François Papineau

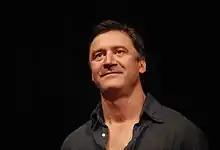
François Papineau, 2010

François Papineau (born 24 December 1966) is a Canadian actor who worked in stage and the Cinema of Quebec for over 25 years.